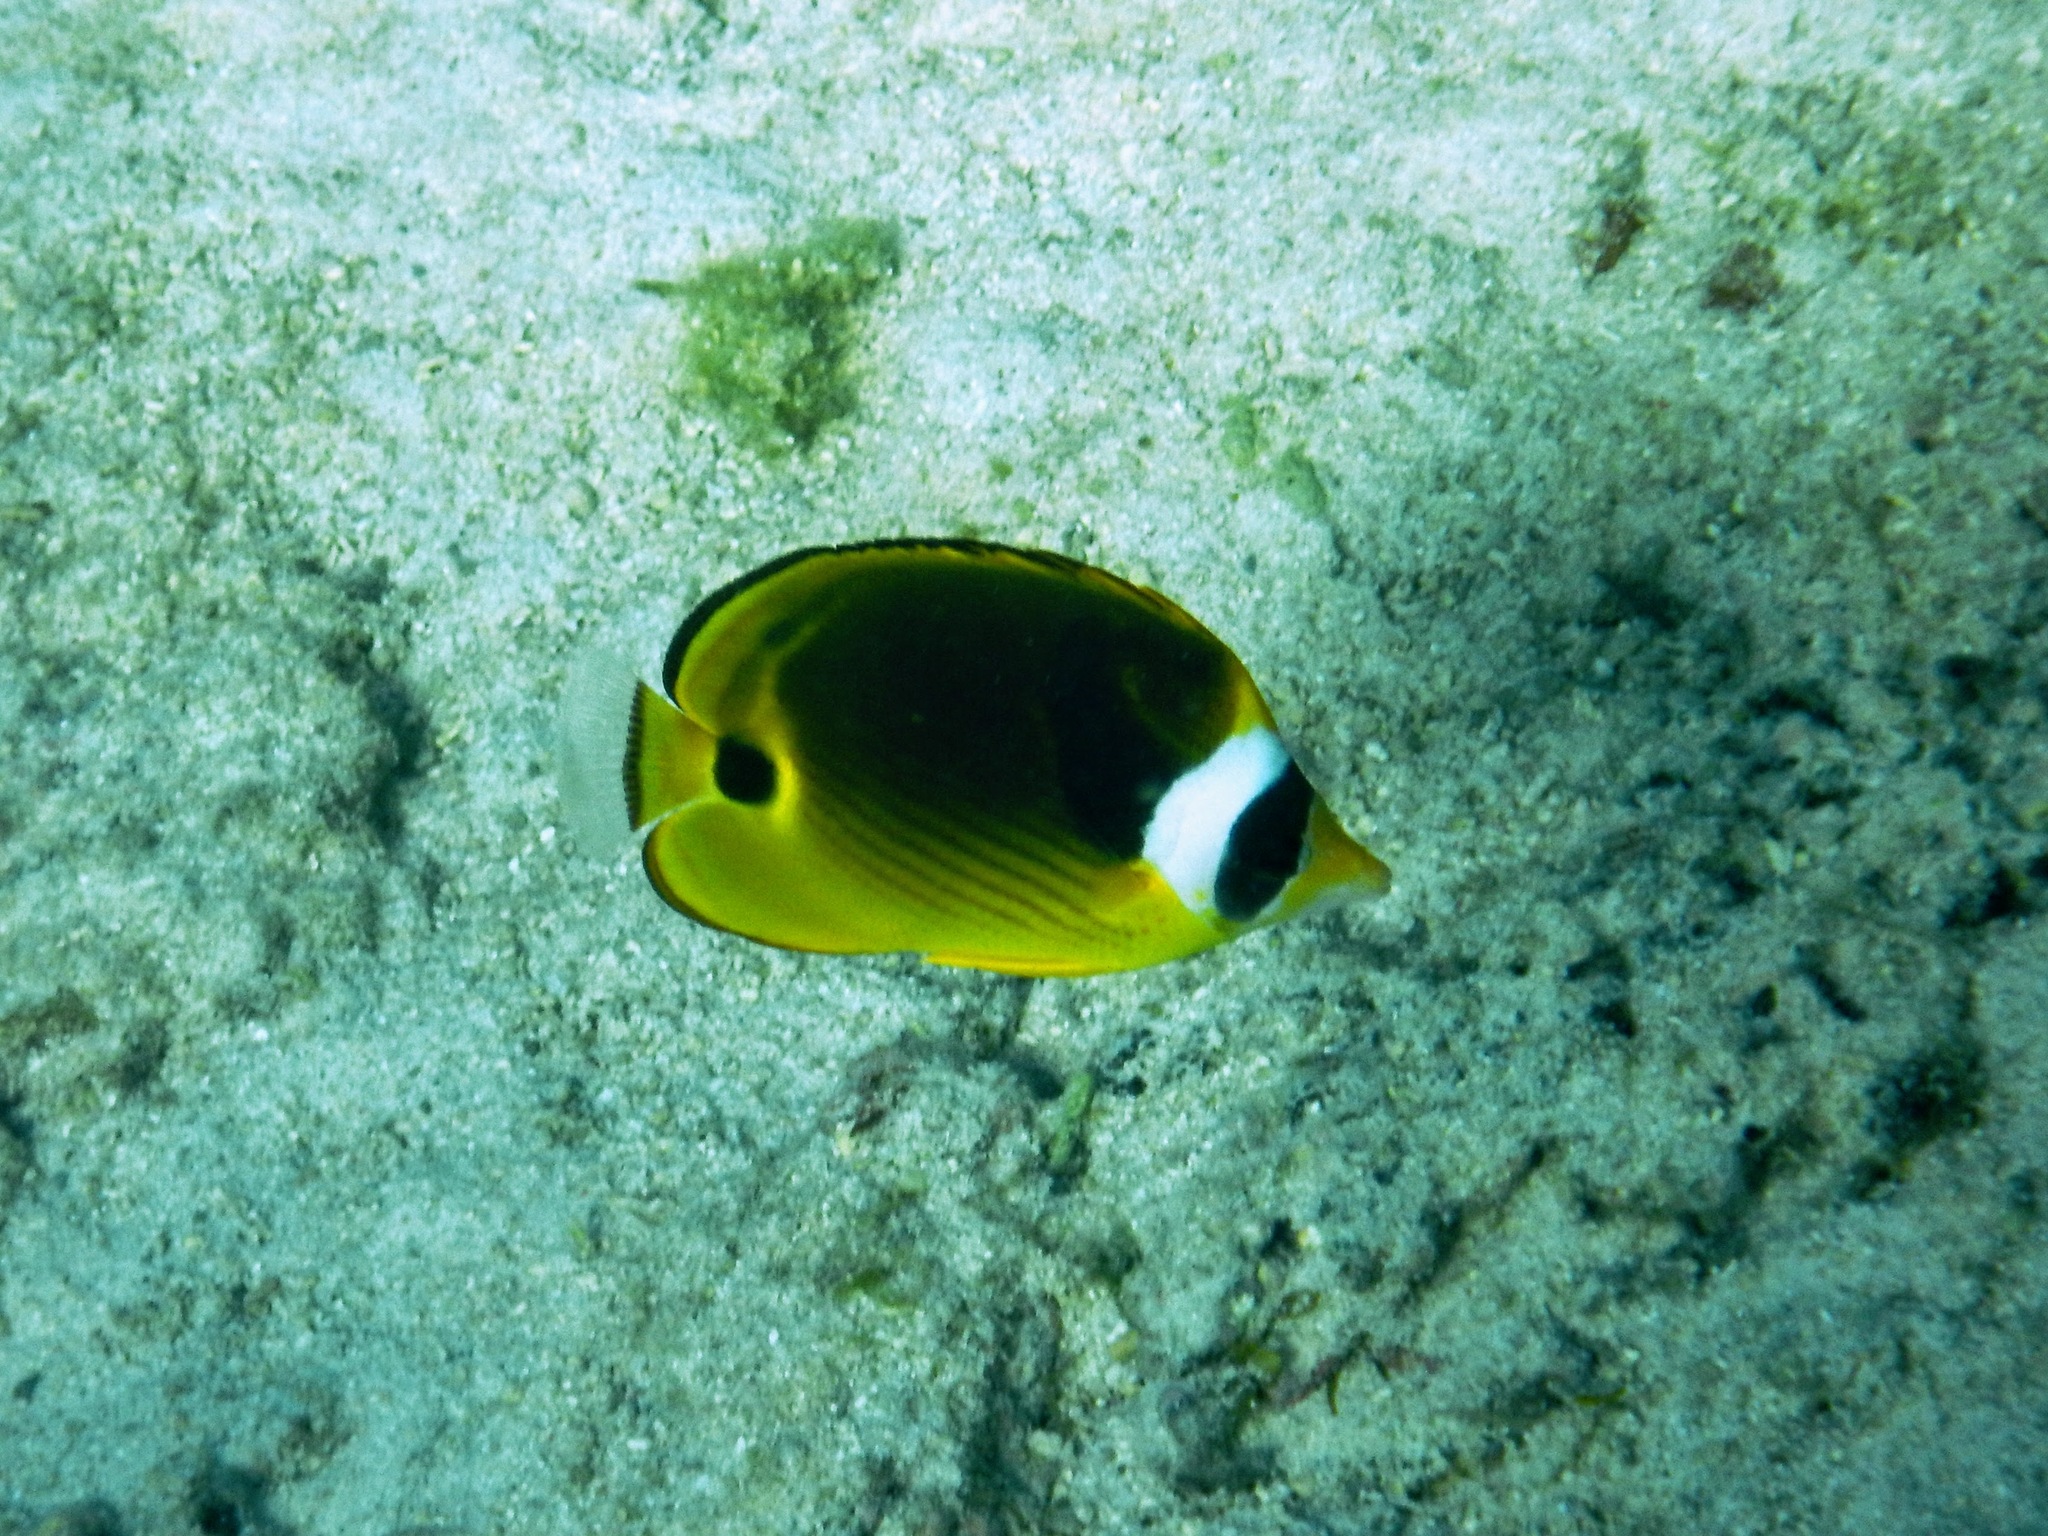
Chaetodon lunula (Raccoon Butterflyfish)